Historiography of the Crusades

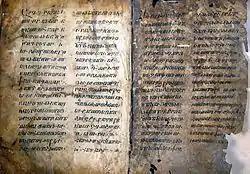
The first known mention of the Frankish conquest of Jerusalem, in an Armenian colophon written in 1099

The description and interpretation of crusading began soon after the taking of Jerusalem in 1099 and the decade of consolidation that followed. New campaigns in the 12thcentury utilised the images and morality of the first expedition for propaganda purposes. Travelling with different contingents and therefore offering different perspectives, three participating clerics wrote in Latin about the First Crusade and the Crusade of 1101: the anonymous author of "Gesta Francorum", Raymond of Aguilers, and Fulcher of Chartres. There is some connectivity, Raymond and Fulcher both appear to refer to "Gesta Francorum". Additionally, Peter Tudebode and reworked "Gesta" and it was completely rewritten in three versions by French Benedictine monks in the early 12thcentury: